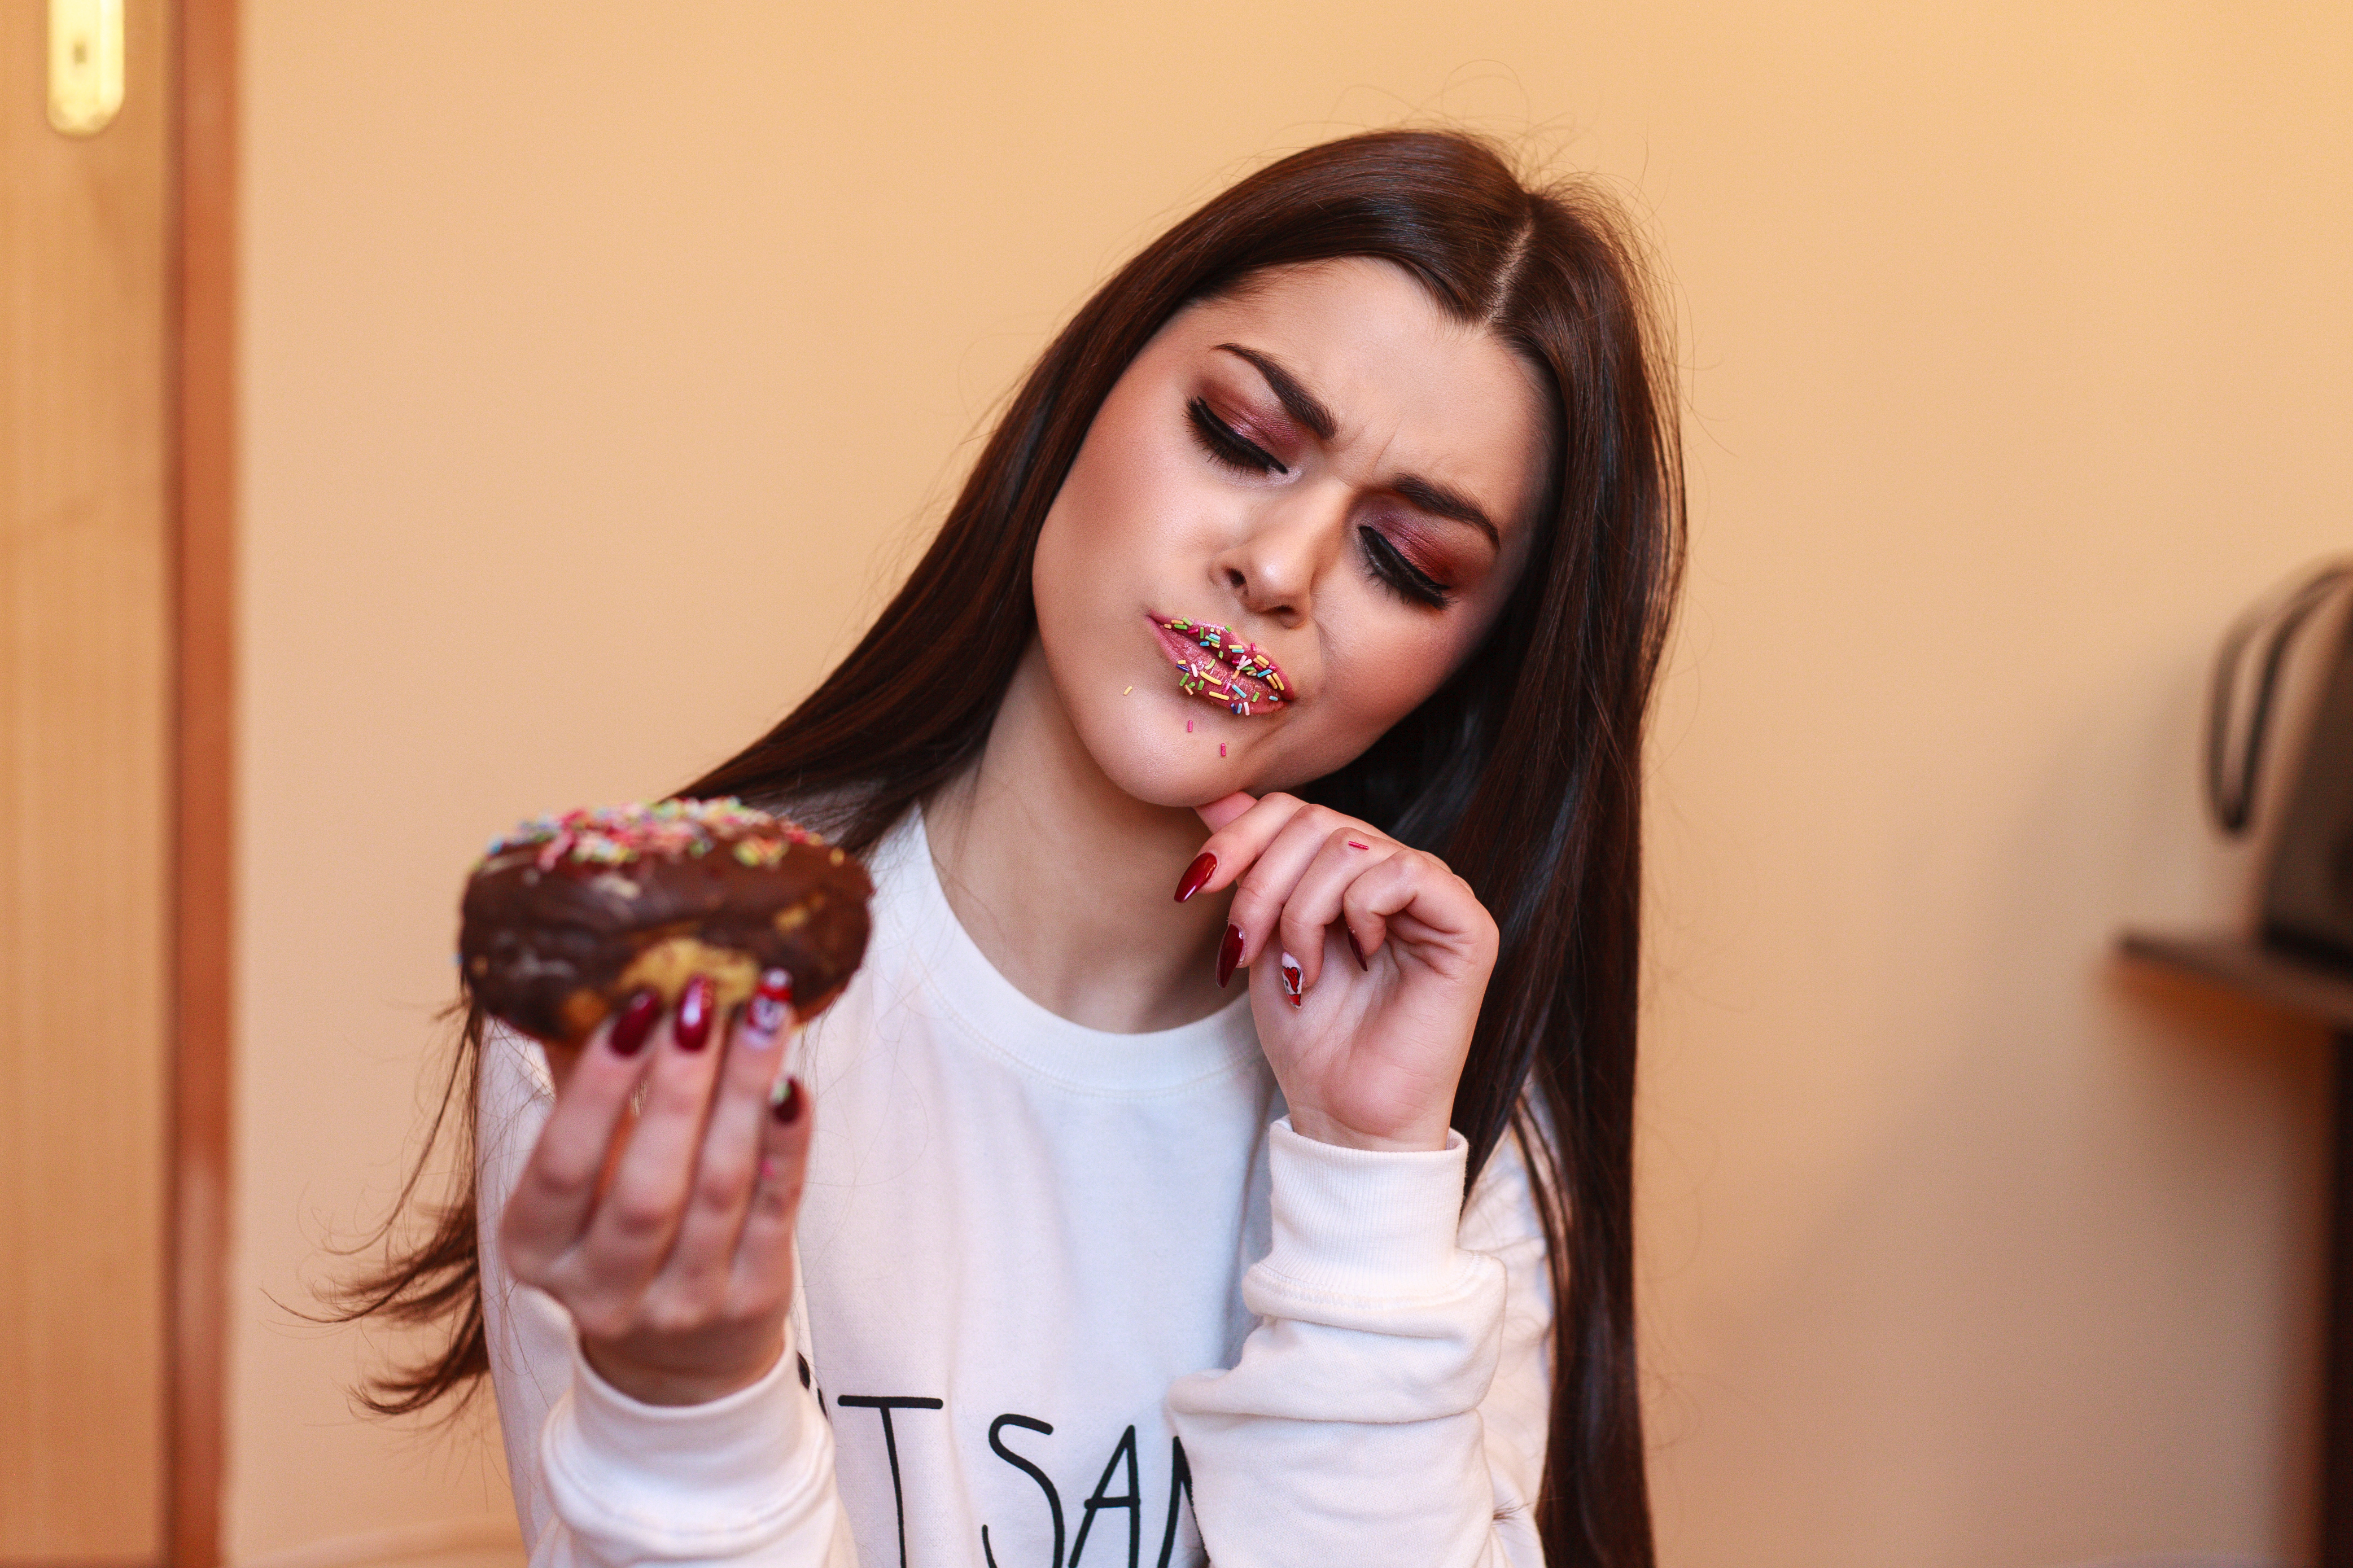
smile, girl, eating, cookies, fun, house, cute, beautiful, photo shoot, photography, model, brown hair, long hair, health beauty, product, hair coloring